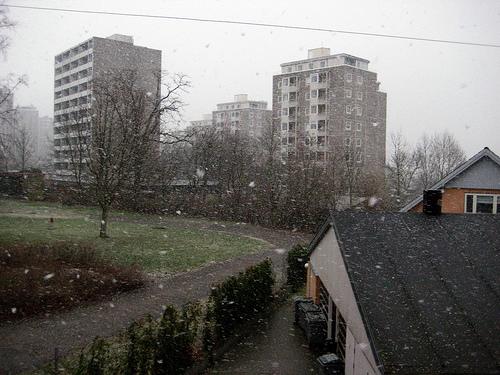
Weather: snow or frosty